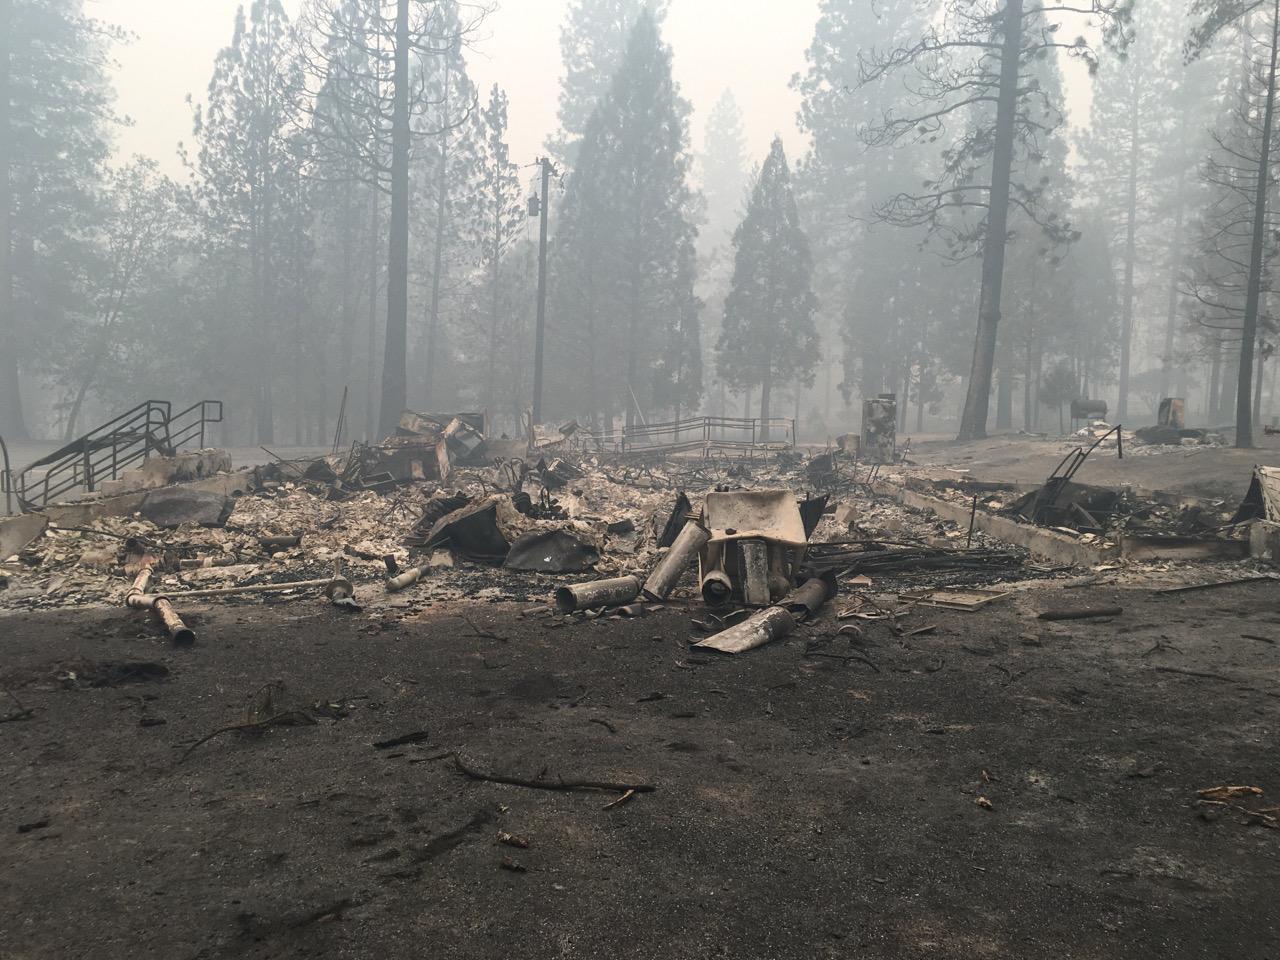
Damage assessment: destroyed